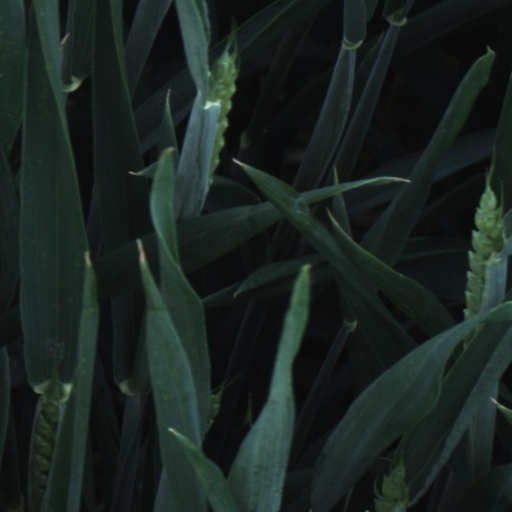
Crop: wheat